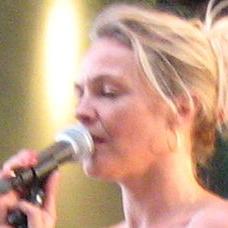
Age: 39